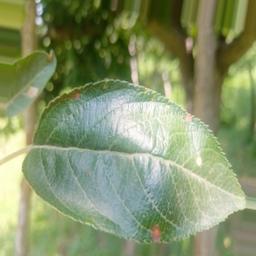
Label: Alternaria